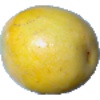
Label: Maracuja 1